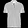
Label: T - shirt / top